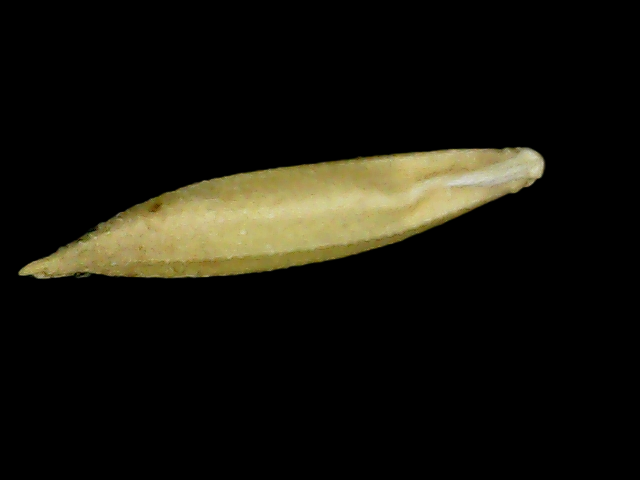
Rice variety: Binadhan25